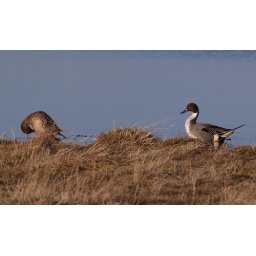
A male and female &lt;b&gt;Pintail&lt;/b&gt; in the Polders of north western Belgium.